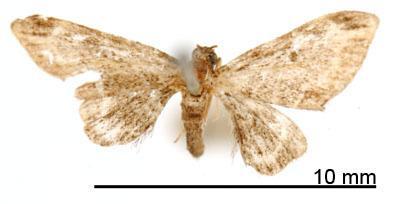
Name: Tephroclystia leucographata
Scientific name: Tephroclystia leucographata Warren, 1906
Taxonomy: Animalia, Arthropoda, Insecta, Lepidoptera, Geometridae, Larentiinae
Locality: Jalapa, Mexico